Slave narrative

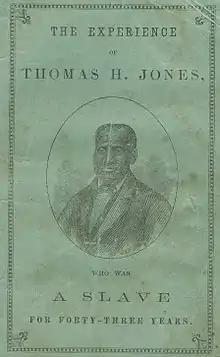
Slave narrative of Thomas H. Jones published in 1871

Following the defeat of the slave states of the Confederate South, the authors had less need to convey the evils of slavery. Some gave a sentimental account of plantation life and ended with the narrator adjusting to the new life of freedom. The emphasis of writers shifted conceptually toward a recounting of individual and racial progress rather than securing freedom.